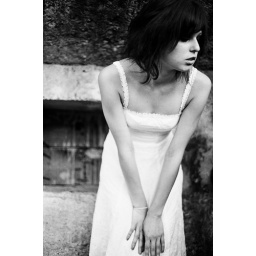
black and white photoshoot with natalie. these were taken in some knocked out basement. more to come soon...